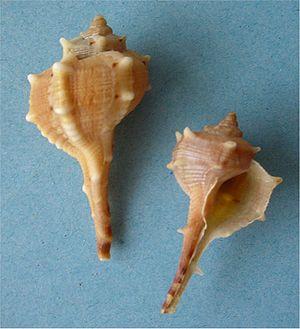
Paul Friedlaender est un chimiste allemand. Il est principalement connu pour ses travaux sur les dérivés de l'indigo et l'isolation du pourpre de Tyr de Murex brandaris.